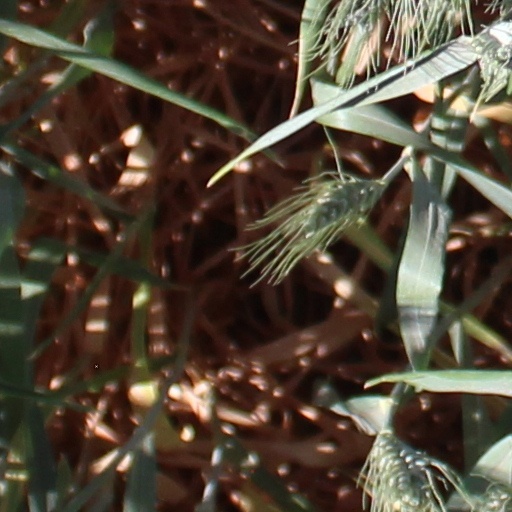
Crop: wheat